A Dirty Shame

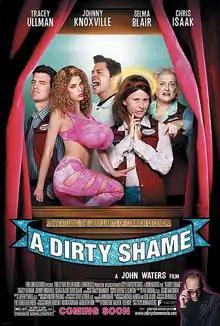
Theatrical release poster

A Dirty Shame is a 2004 American satirical sex comedy film written and directed by John Waters and starring Tracey Ullman, Johnny Knoxville, Selma Blair, and Chris Isaak. It follows a community in suburban Baltimore divided between people with highly conservative attitudes towards sexuality, and those who have been turned into sex addicts after experiencing concussions.